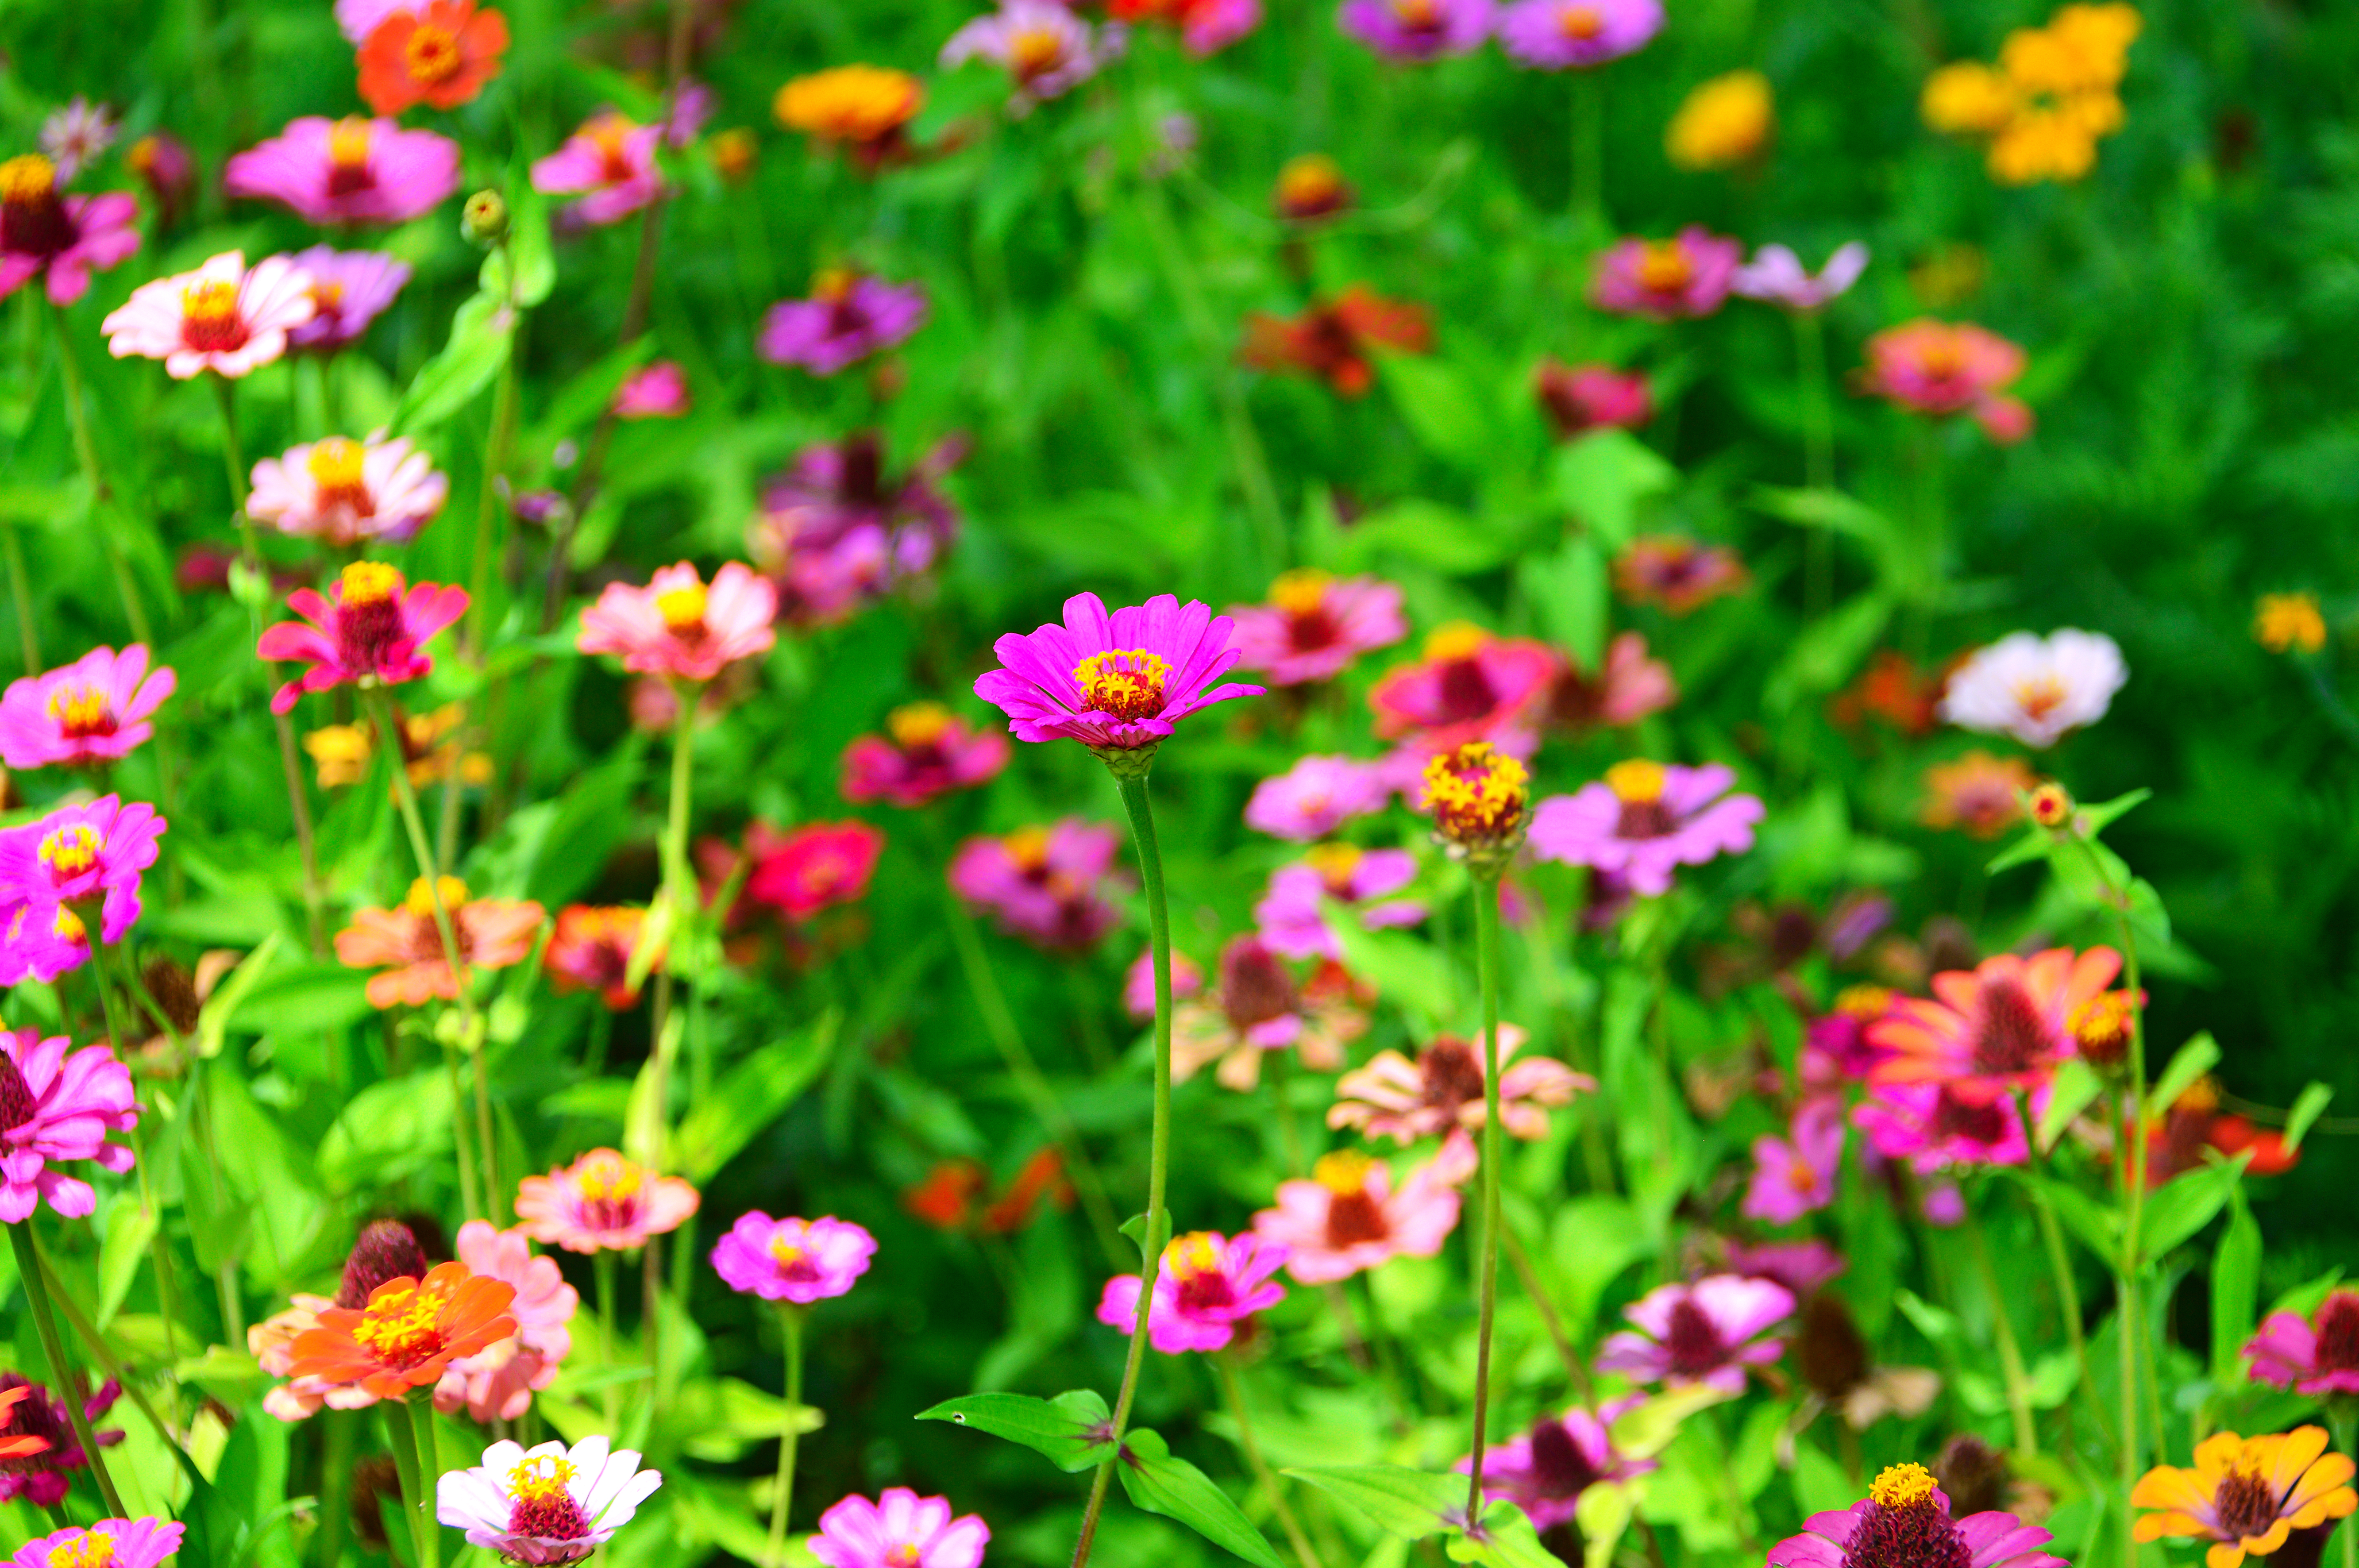
flowers, flower, wildflowers, field, meadow, summer, wild, mountains, landscape, nature, garden, colorful, beautiful, wildflower, green, beauty, mount, natural, background, spring, rainier, scenic, city, lake, floral, plant, color, flora, bright, red, blossom, yellow, season, pink, leaf, botany, petal, bloom, grass, annual plant, garden cosmos, flowering plant